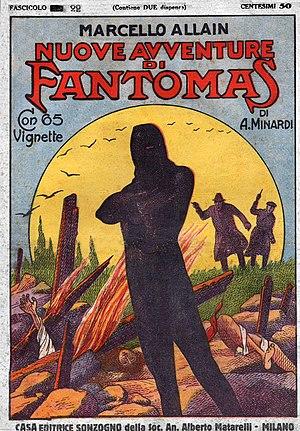
Marcel Allain, Nuove avventure di Fantomas, couverture illustrée d'Adriano Minardi, 1930.
Fantômas est un personnage de fiction français créé en 1910-1911 par Pierre Souvestre et Marcel Allain. La silhouette encagoulée du maître du crime devient une figure emblématique de la littérature populaire de la Belle Époque et du serial français à la suite de la diffusion des trente-deux romans des deux coauteurs et de cinq adaptations cinématographiques réalisées par Louis Feuillade. La saga connaît un succès public et suscite l'enthousiasme de grands écrivains et artistes.